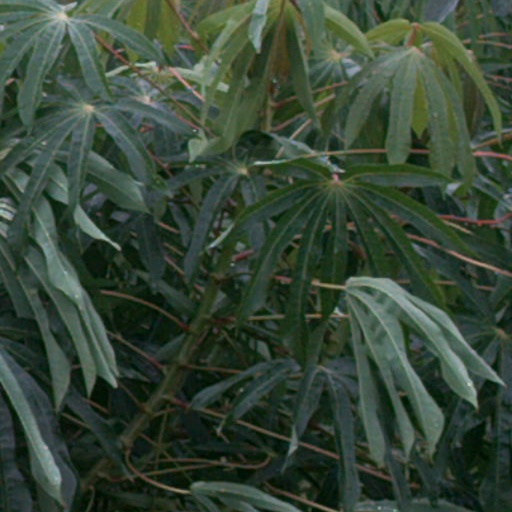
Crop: cassava